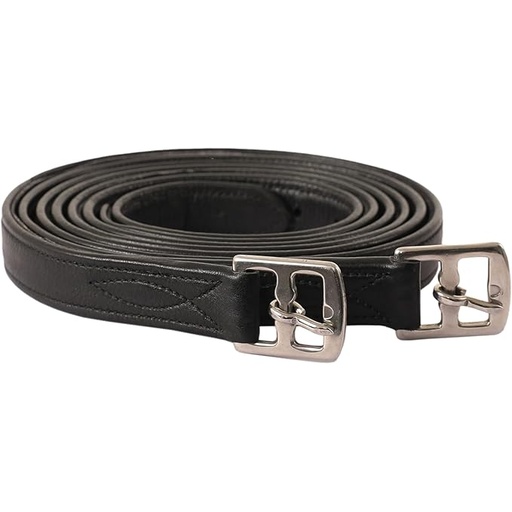
Exion FlexiStrong Stirrup Leathers for English Saddles – 1" Premium Calfskin with Nylon Core – Numbered Holes, Stainless Steel Buckles – Black/Brown – Horse Riding Gear (48"/120cm to 62"/155cm)
About This ✅ PREMIUM CALFSKIN LEATHER – Crafted from ultra-soft cowhide, these stirrup leathers offer a luxurious feel and superior comfort, even during long rides. ✅ REINFORCED NYLON CORE – Built with a durable inner core that prevents stretching, ensuring long-lasting performance for both training and competition. ✅ PRECISION ADJUSTABILITY – Features 18 closely spaced, numbered holes for quick, accurate, and consistent leg length customization on the go. ✅ SECURE FIT BUCKLES – Heavy-duty stainless steel buckles offer a rust-free, strong connection to your saddle’s stirrup bars. ✅ COMFORT LENGTH FOR ALL RIDERS – Available in 48"/120 cm | 54"/135 cm | 58"/145 cm | 60"/150 cm | 62"/155 cm lengths, offering the perfect fit for riders of all heights and riding disciplines. ✅ STYLISH COLOR OPTIONS – Choose from Black, Havana Brown, or Oak Brown to coordinate effortlessly with your tack and riding gear. ✅ DURABLE FOR DAILY USE – Made with resilient leather and a reinforced core to withstand rigorous daily riding, schooling, and show use. ✅ SUPPORTS RIDER STABILITY – Enhances control, balance, and posture in the saddle – ideal for dressage, jumping, eventing, or general schooling. ✅ ENGLISH SADDLE COMPATIBLE – Designed specifically to work seamlessly with all types of English saddles: jump, dressage, and all-purpose. ✅ PERFECT GIFT FOR EQUESTRIANS – A thoughtful upgrade for both amateur and professional riders. An essential addition to any tack collection.
Brand: ExionPro
Category: Sporting Goods > Outdoor Recreation > Equestrian > Horse Tack > Stirrups